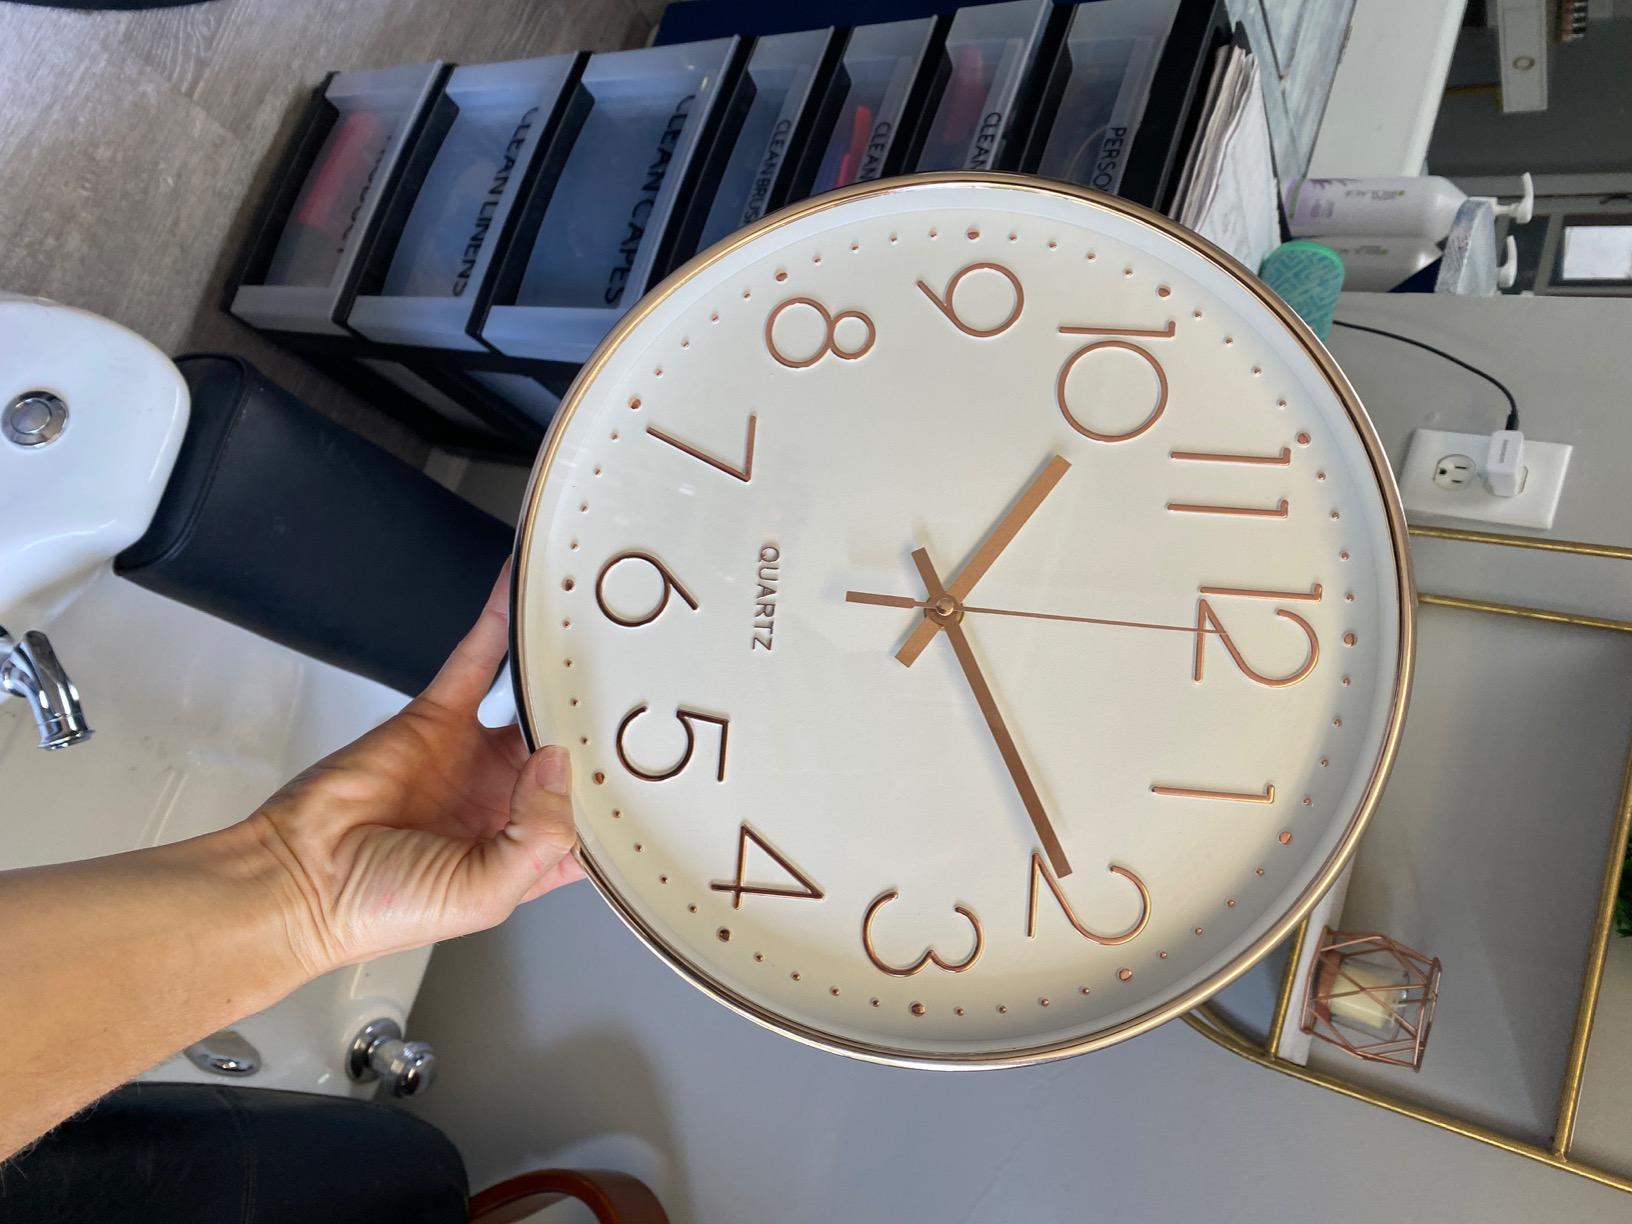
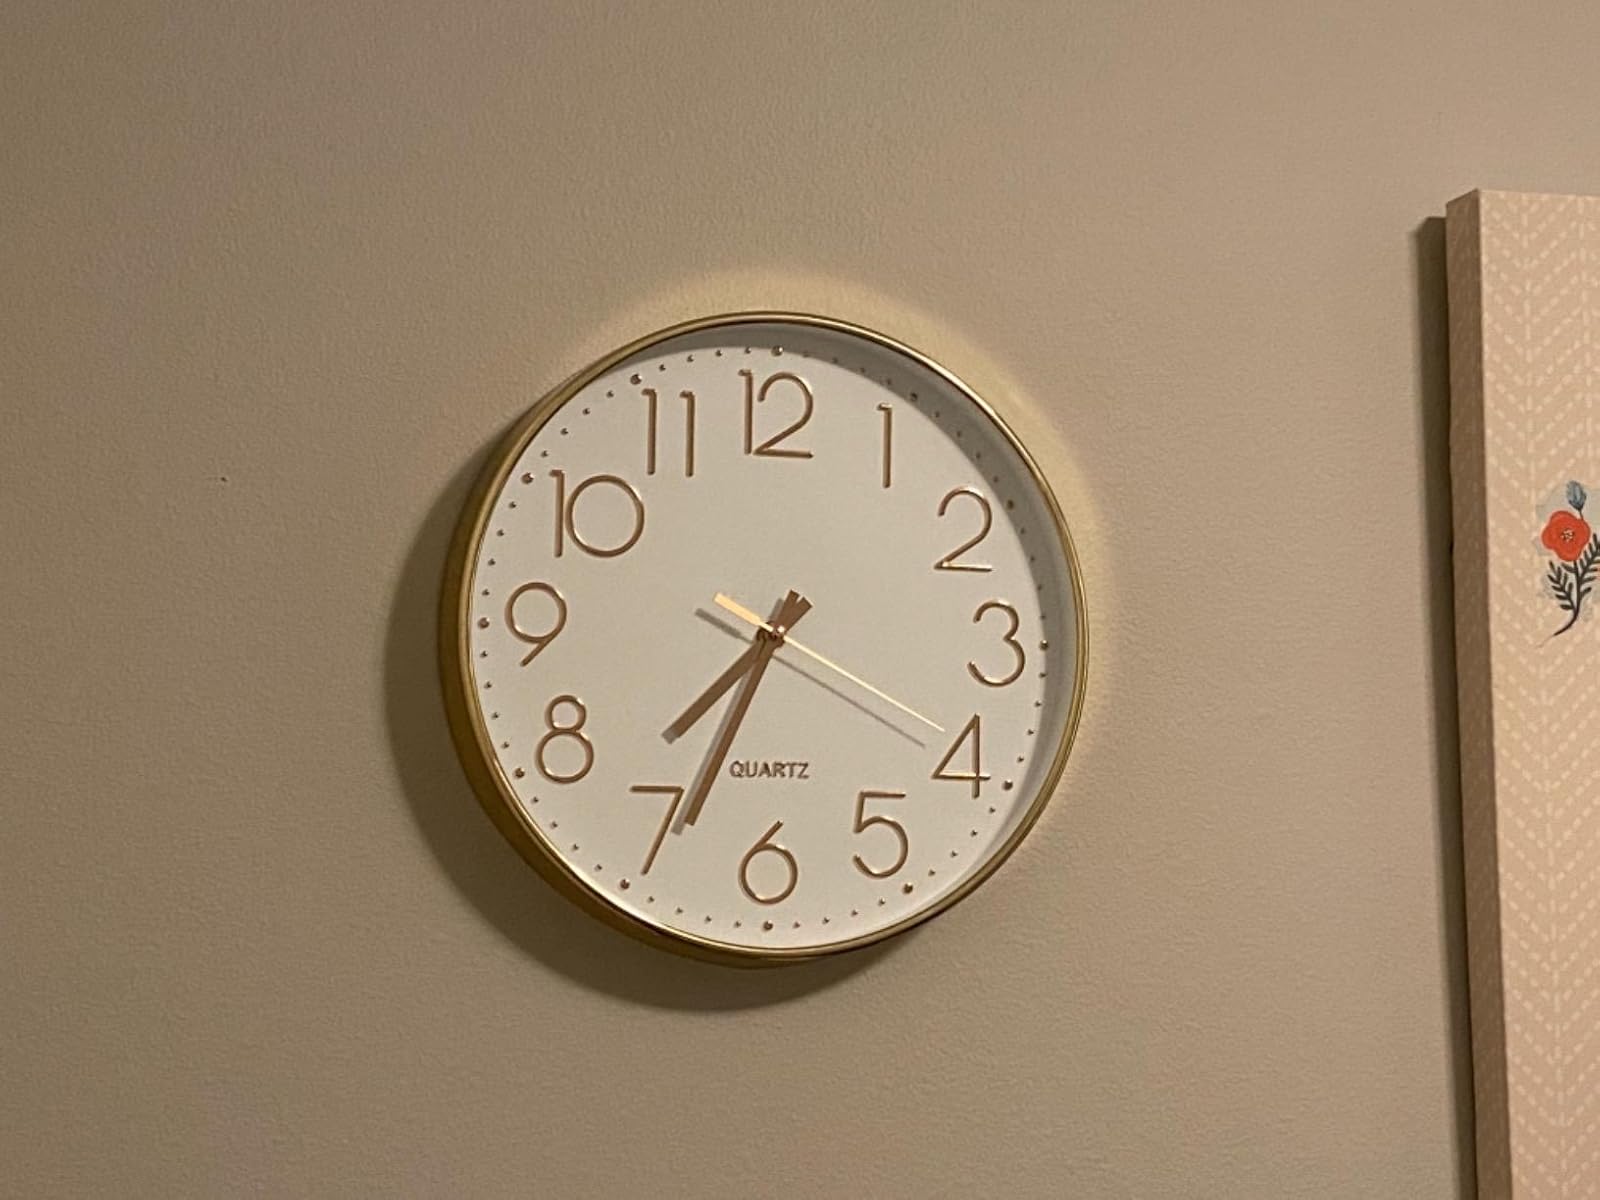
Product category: clock
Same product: yes